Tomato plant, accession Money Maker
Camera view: bottom (45 deg); turntable rotation: 60 degrees
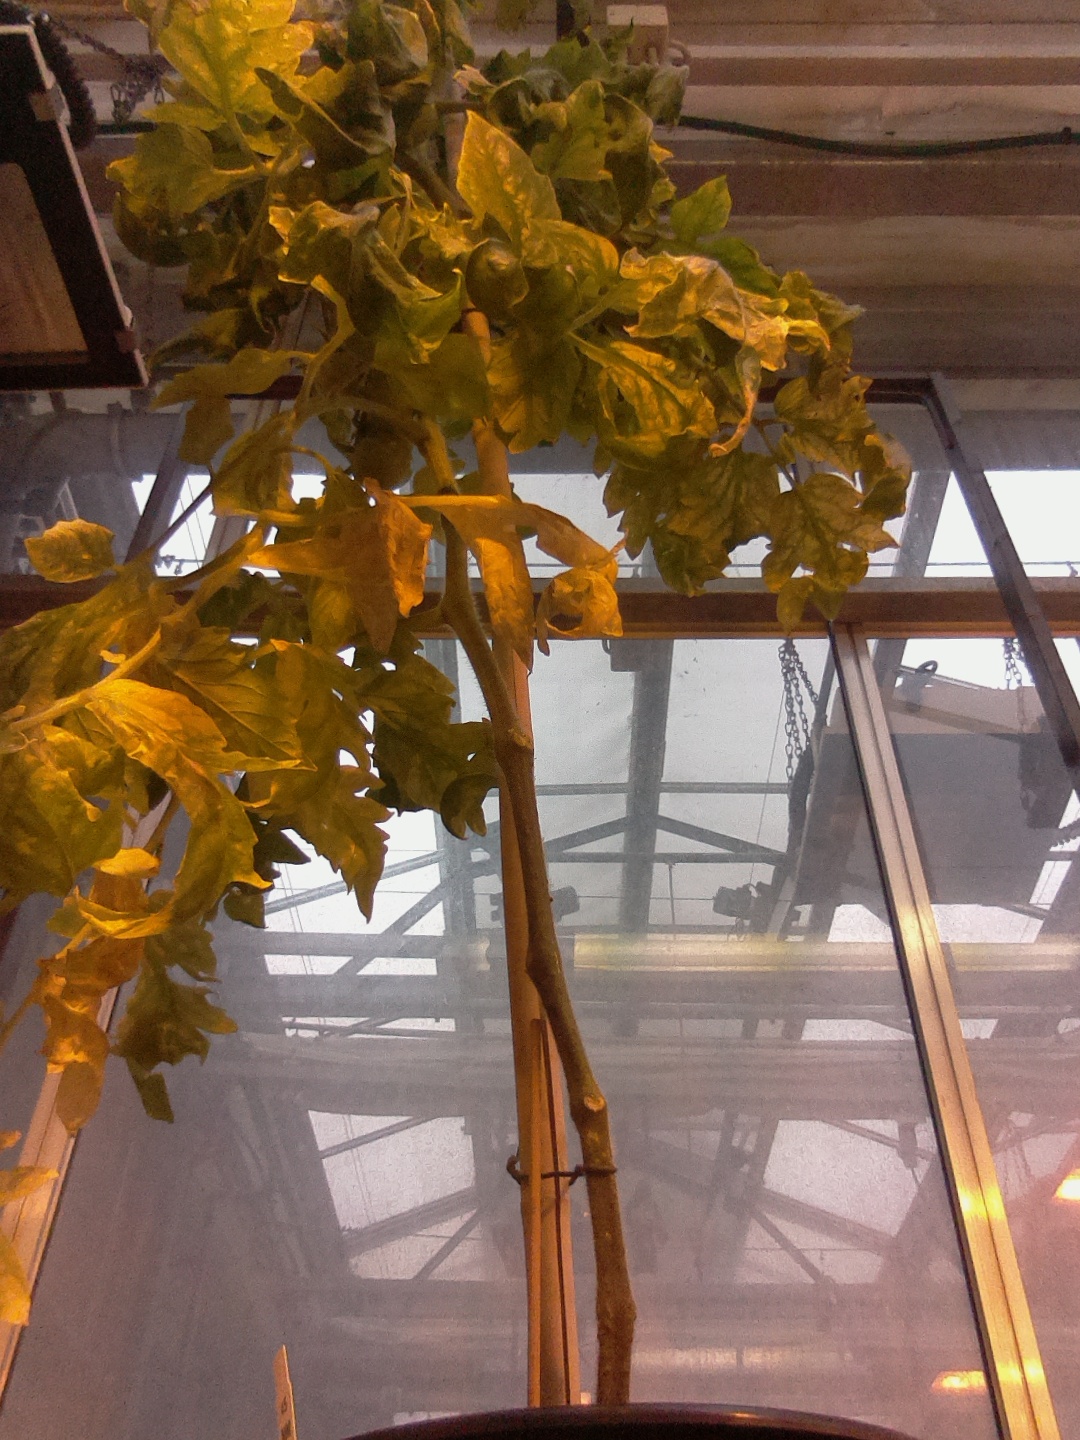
BBCH growth stage 79: 90% -100% of final fruit size